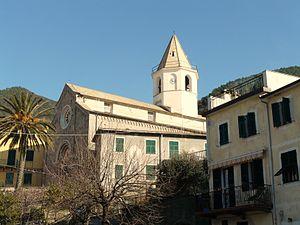
Corniglia est un hameau de la commune de Vernazza en Ligurie, en Italie. Il s'agit de l'une des localités qui constituent les Cinque Terre.